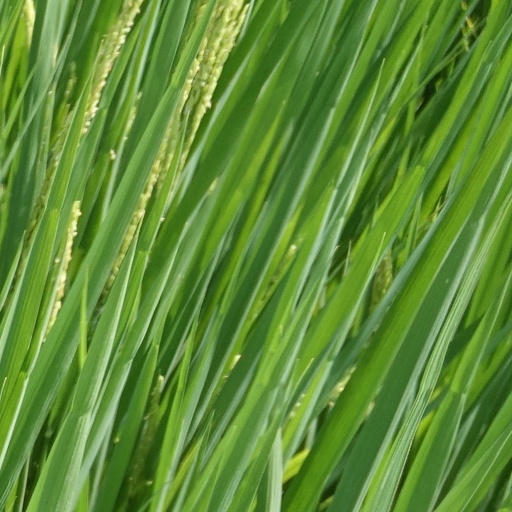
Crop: rice